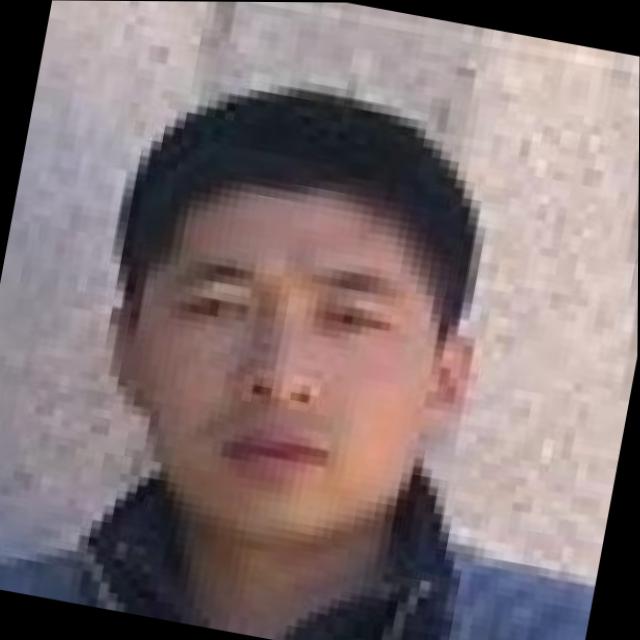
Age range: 21-44